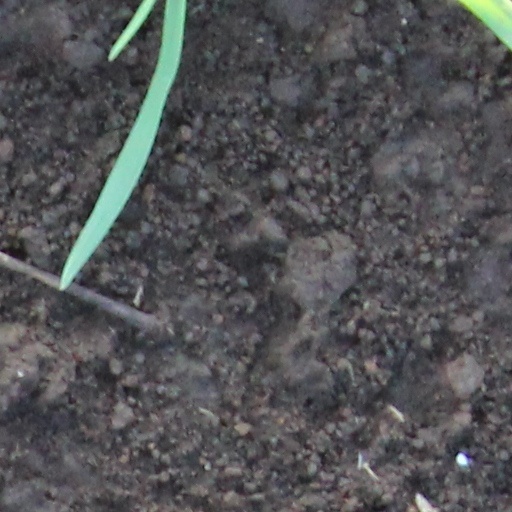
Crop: wheat